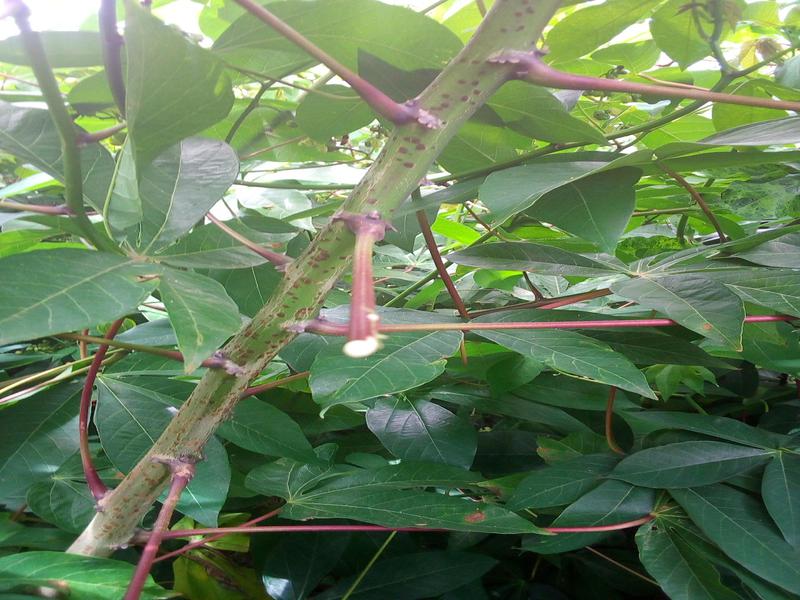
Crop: cassava
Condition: healthy